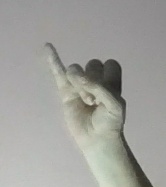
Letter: meem